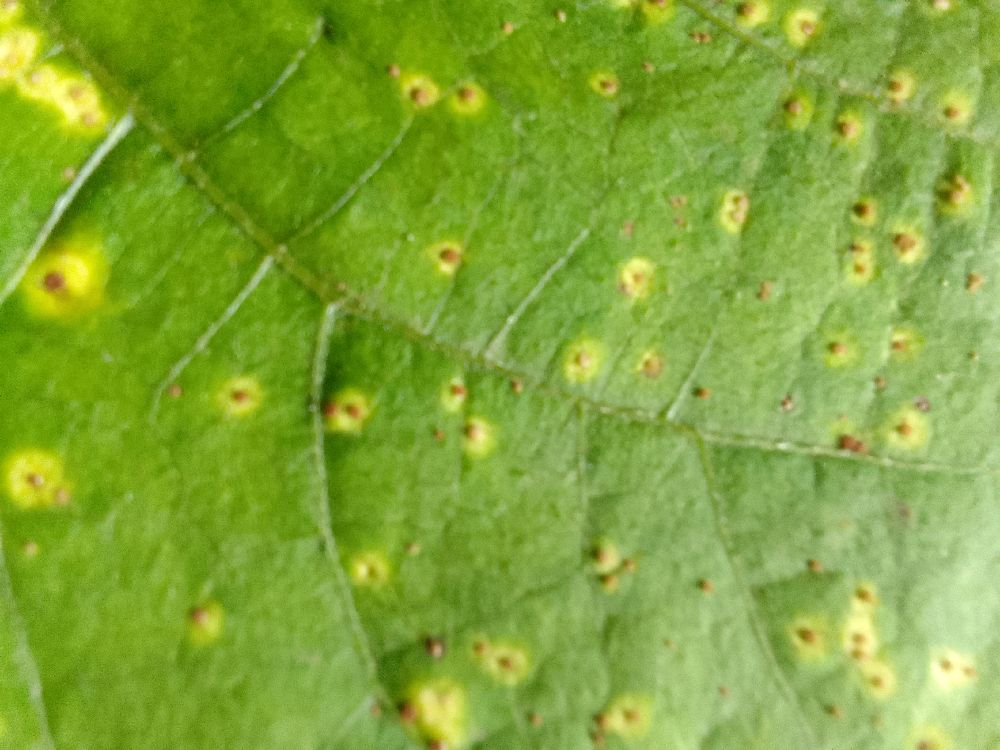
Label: rust